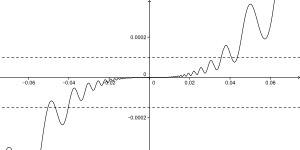
En analyse, le théorème des accroissements finis est à la fois une généralisation et un corollaire du théorème de Rolle. Pour toute fonction dérivable d'une variable réelle, son taux d'accroissement entre deux valeurs est réalisable comme pente d'une des tangentes à son graphe.